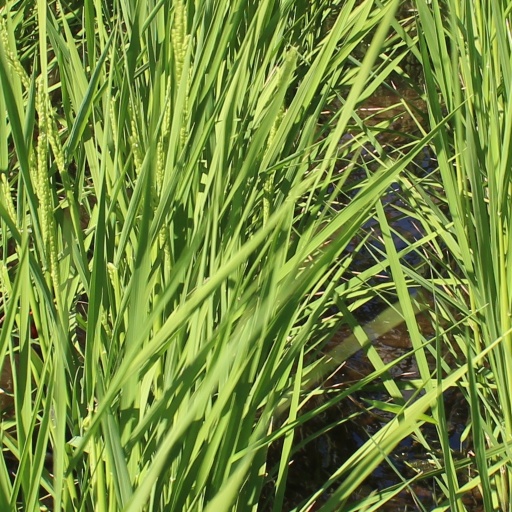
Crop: rice